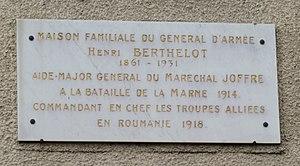
Plaque commémorative de la maison familiale d'Henri Berthelot, à Nervieux (Loire, France).
Nervieux est une commune française située dans le département de la Loire en région Auvergne-Rhône-Alpes.
Henri Mathias Berthelot, né le 7 décembre 1861 à Feurs et mort le 28 janvier 1931 à Paris, est un général français ayant servi pendant la Première Guerre mondiale.